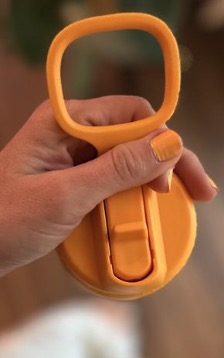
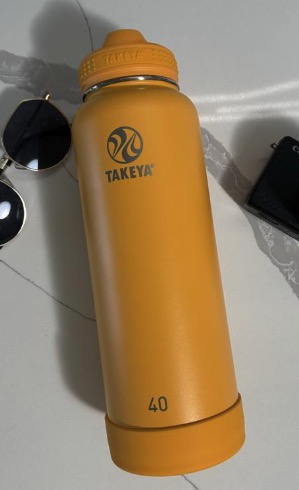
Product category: misc
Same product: yes